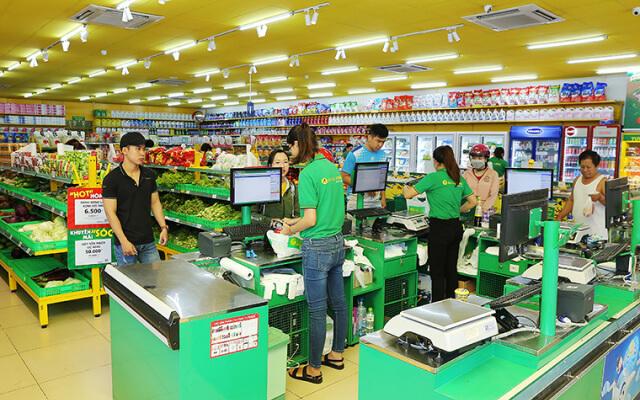
có nhiều người đang chờ thanh toán ở trong siêu thị